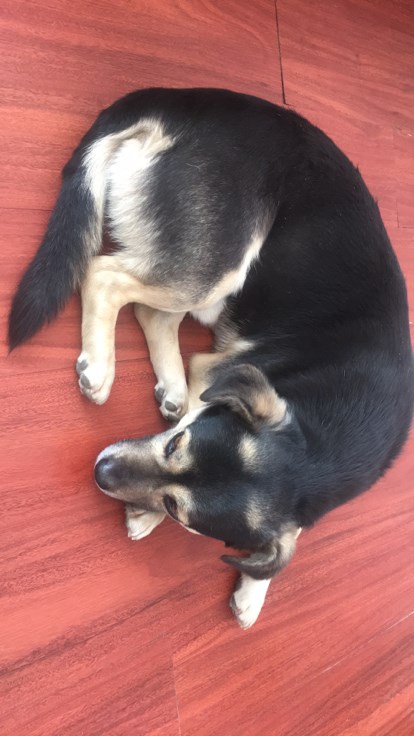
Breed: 3336-n000121-chinese_rural_dog